LG L Fino

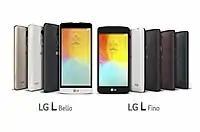
LG L Bello and LG L Fino

The LG L Fino is an Android smartphone/phablet designed and manufactured by LG Electronics. It was released on 10 August 2014.